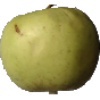
Label: Apple Golden 3